Ayr

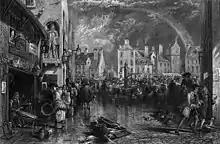
Ayr Market Cross in 1810

Ayr was continuously hit by a number of plagues from 1545 to 1647, resulting in the town's port being quarantined and plague victims being removed from the town on pain of death. Mary, Queen of Scots visited the town in 1552 and 1563. Ayr remained a significant port throughout the 16th century, exporting goods such as fish, hide and wool and importing salt and wine.